Alaaddin Sajadi

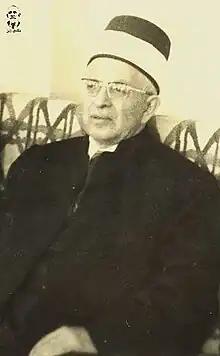
Alaaddin Sajadi

Alaaddin Sajjadi (1907–1984) was a Kurdish writer, poet and academic. He was born in Iraqi Kurdistan. He finished his religious studies and became a cleric in 1938. He began working in the field of journalism in 1939, and became the Editor-in-Chief of the Kurdish journal "Gelawêj" in 1941. In 1948, he published a journal in Kurdish and Arabic named "Nizar". From 1958–1974, he taught Kurdish literature and history of Kurdish literature at Baghdad University.